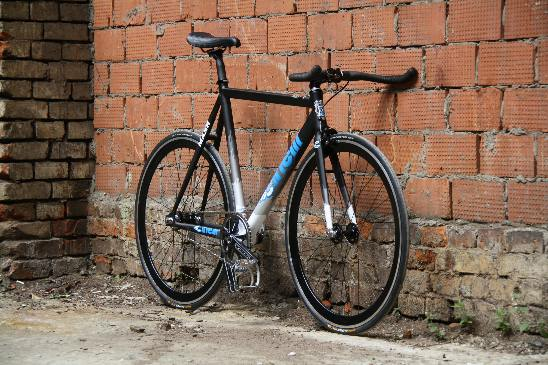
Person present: No